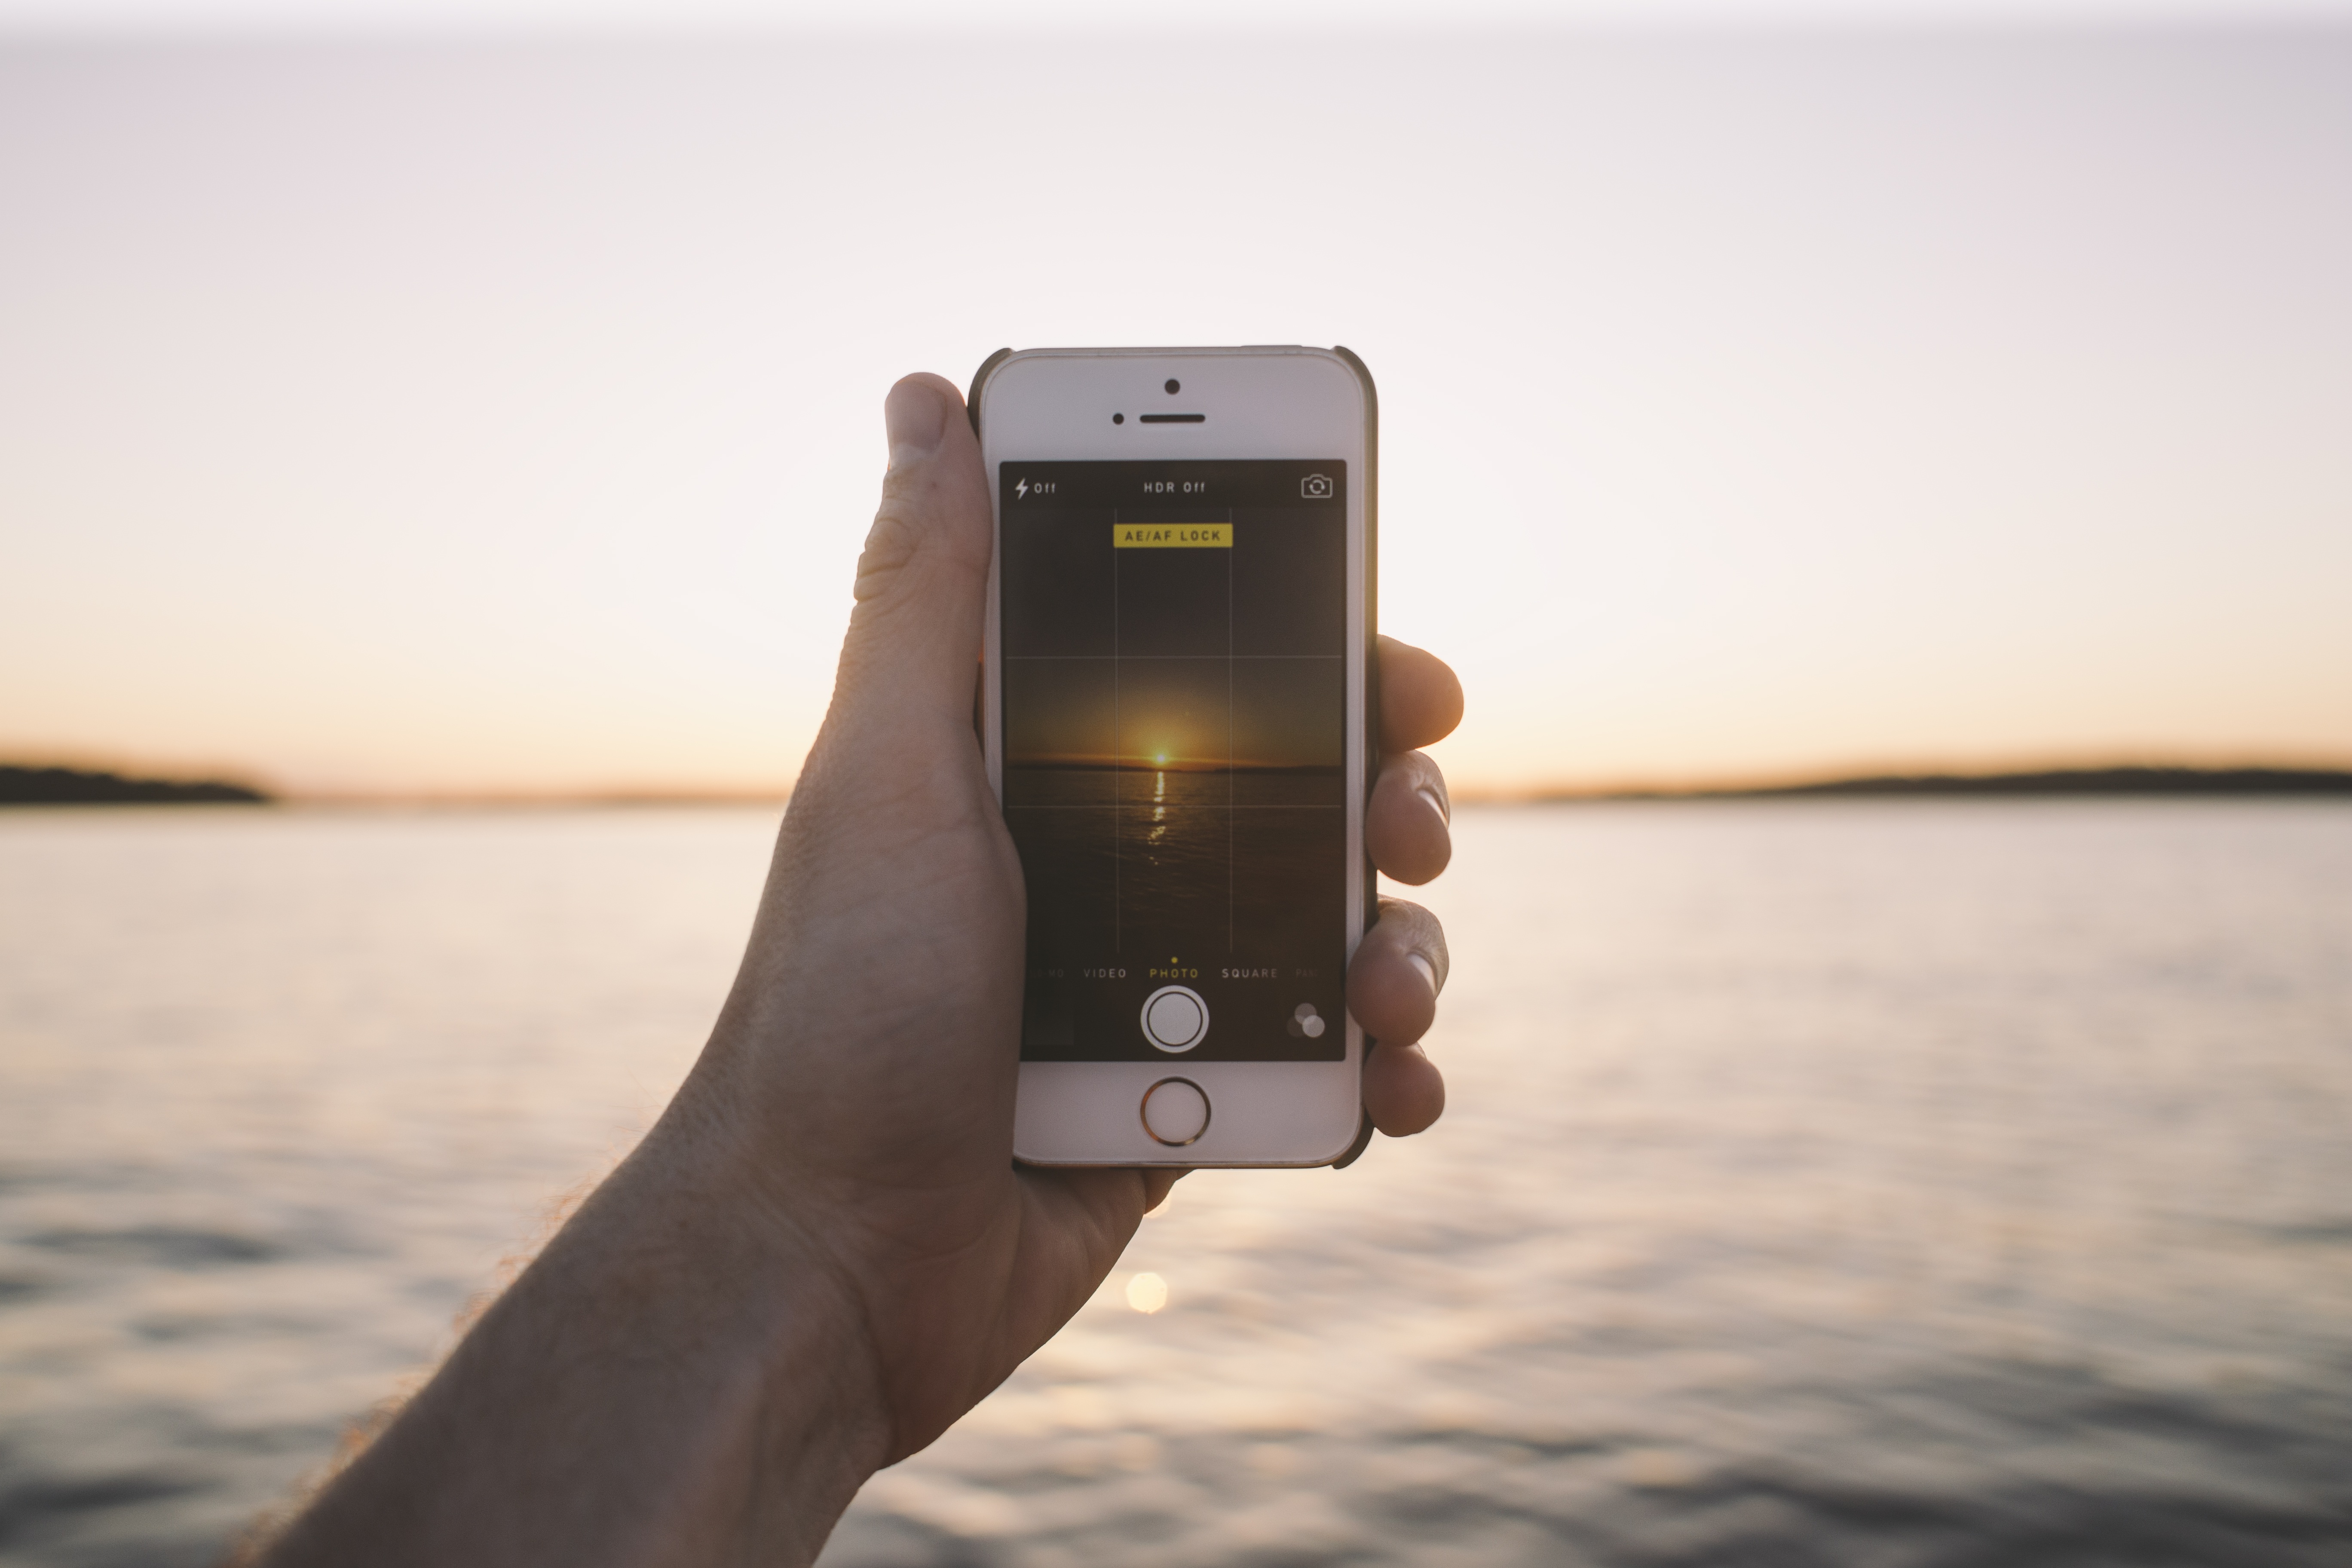
iphone, smartphone, hand, landscape, technology, photography, holiday, calm, gadget, black, mobile phone, picture, image, screenshot, portable communications device